Wigan Athletic F.C.

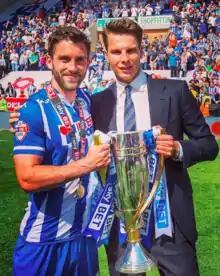
Will Grigg (left) and club chairman David Sharpe celebrating Wigan's promotion from League One to the Championship in 2016

The club's first Premier League game was a sell-out at the JJB Stadium against holders Chelsea, a 1–0 defeat after an injury-time winner by Hernán Crespo. A successful run followed, and by November, Wigan were second in the league. Good league form was coupled with an equally strong performance in the Football League Cup, with Wigan reaching their first ever major cup final after defeating Arsenal on away goals in the semi-final. In the final, Wigan were defeated 4–0 by neighbours Manchester United. Wigan Athletic eventually finished the season in 10th place, which remains the club's highest ever league placing. Defender Pascal Chimbonda was also included in the 2005–06 PFA Team of the Season, capping off his season by being picked for the France squad for the 2006 FIFA World Cup.